Nomadic pastoralism

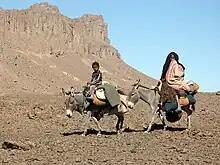
Tuareg nomads in southern Algeria

David Christian made the following observations about pastoralism. The agriculturist lives from domesticated plants and the pastoralist lives from domesticated animals. Since animals are higher on the food chain, pastoralism supports a thinner population than agriculture. Pastoralism predominates where low rainfall makes farming impractical. Full pastoralism required the Secondary products revolution when animals began to be used for wool, milk, riding and traction as well as meat. Where grass is poor herds must be moved, which leads to nomadism. Some peoples are fully nomadic while others live in sheltered winter camps and lead their herds into the steppe in summer. Some nomads travel long distances, usually north in summer and south in winter. Near mountains, herds are led uphill in summer and downhill in winter (transhumance). Pastoralists often trade with or raid their agrarian neighbors.